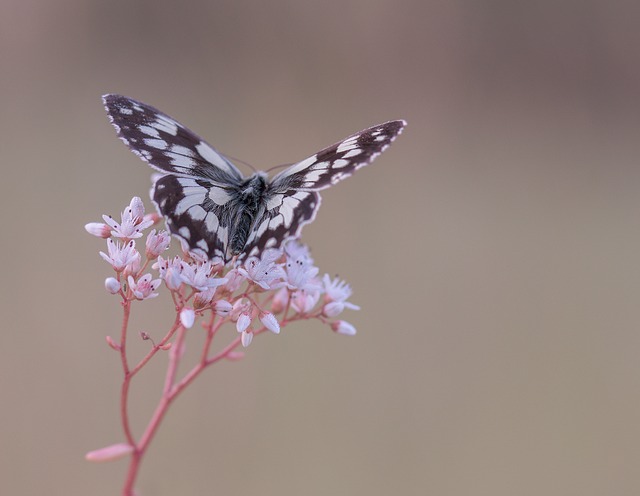
Label: butterfly